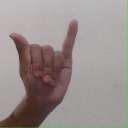
अक्षर: य